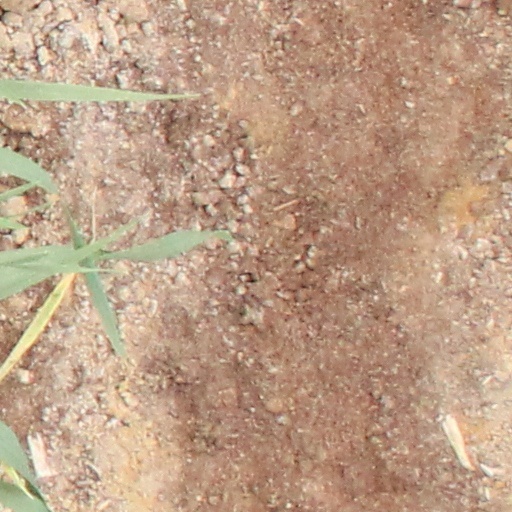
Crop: wheat